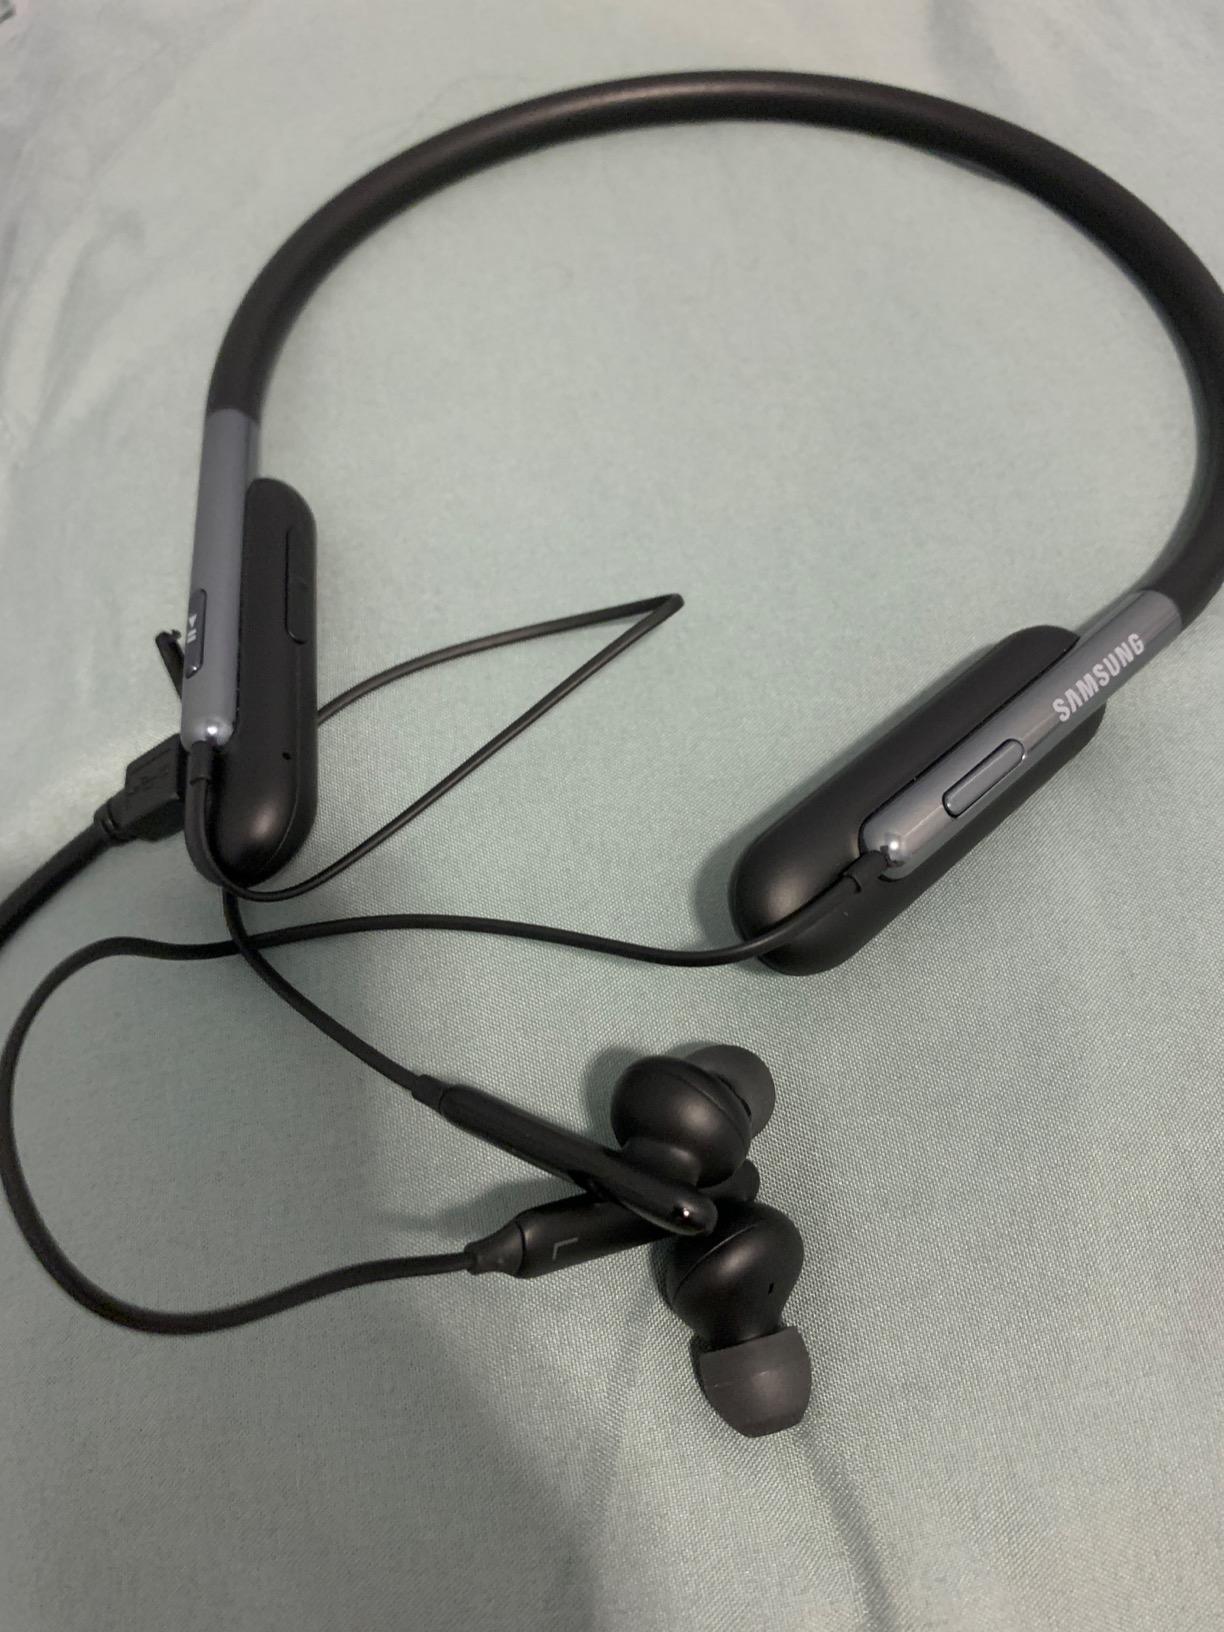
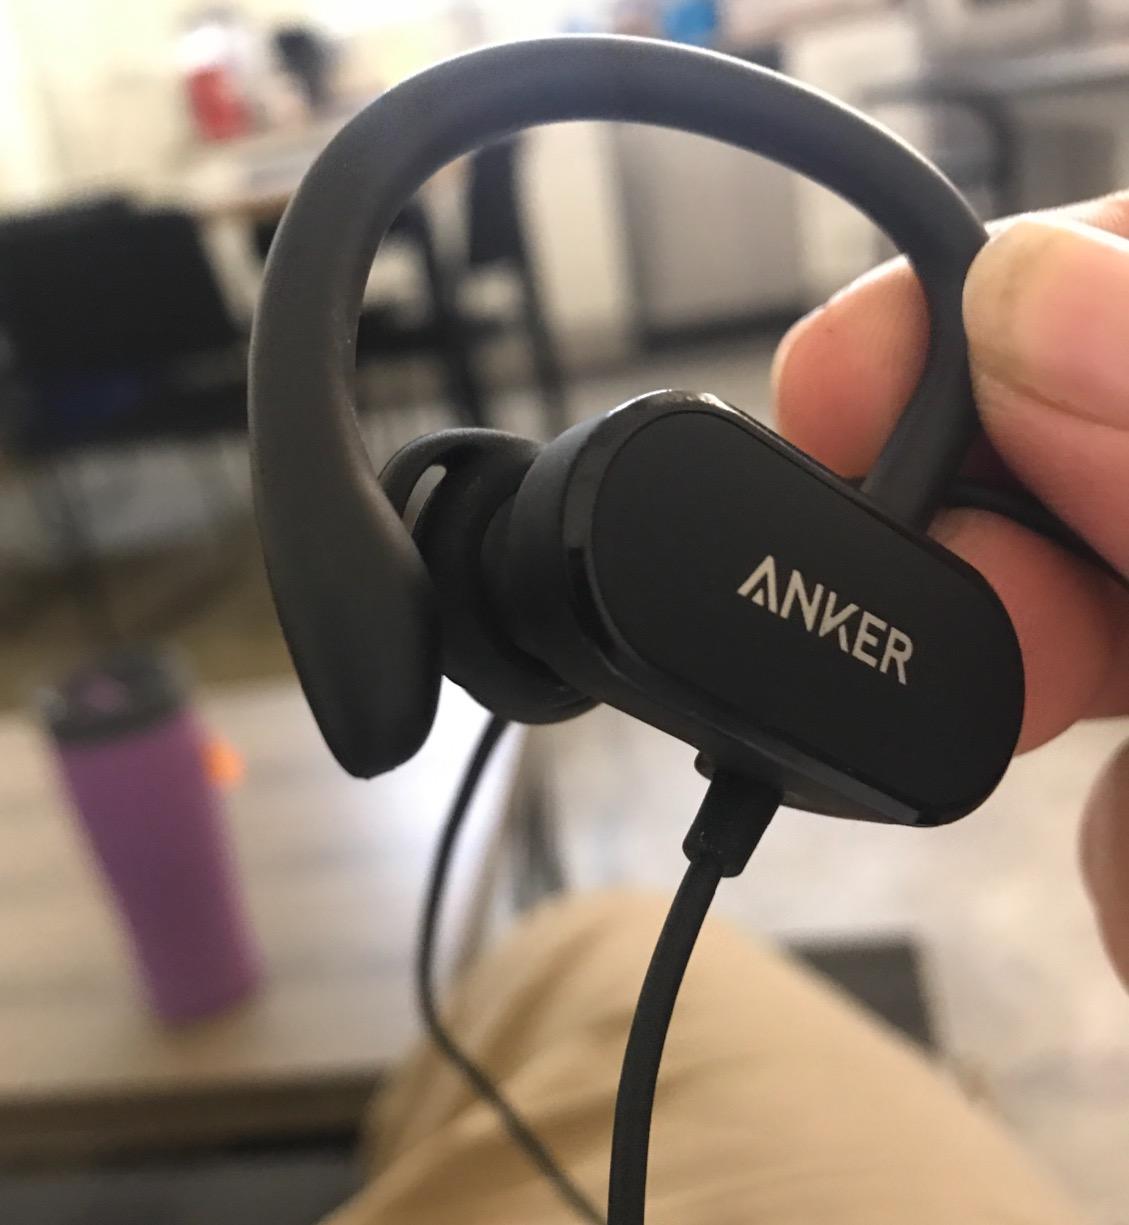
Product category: headphones
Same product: no